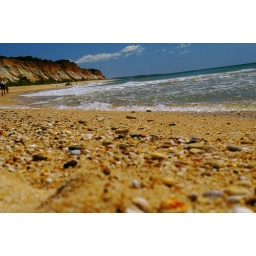
Portugal 2009 &amp;quot;Olhos de Agua&amp;quot; beach close up of sea shore with sea in the back ground